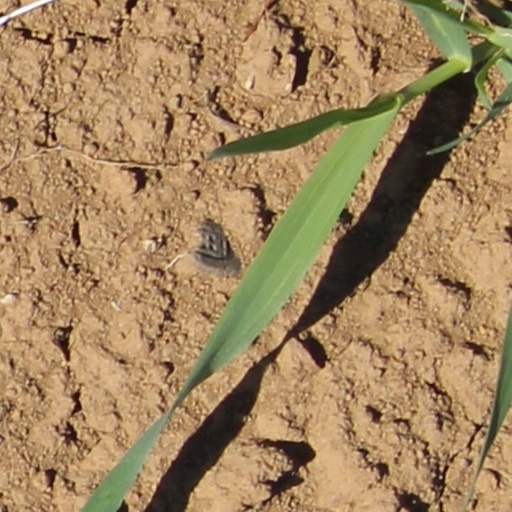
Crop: wheat